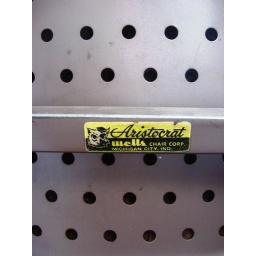
The back of the desk chair in someone else's room.